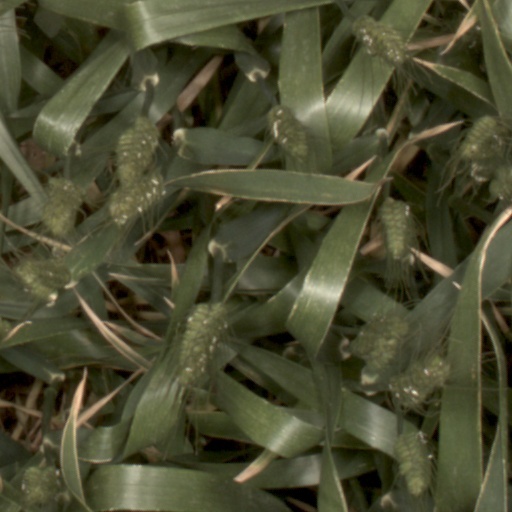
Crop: wheat